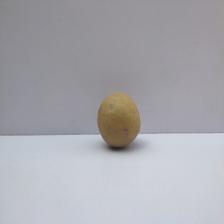
Size: Small